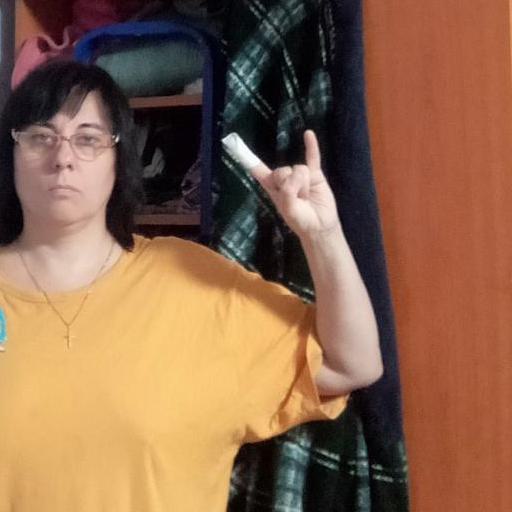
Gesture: rock